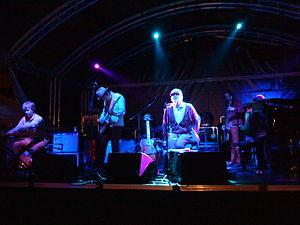
Lambchop est un groupe de musique originaire de Nashville, Tennessee. Lambchop est plus ou moins associé à la scène de la country alternative.